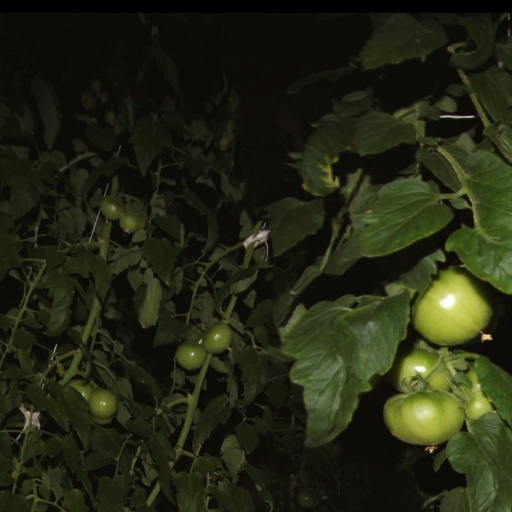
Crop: tomato